Roland Doré (sculptor)

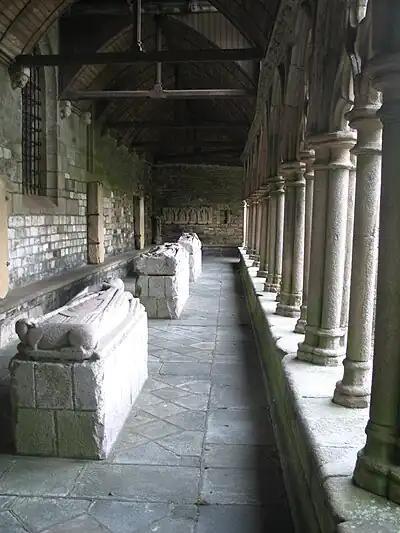
Tombs in the cloister of the Cathédrale Saint-Tugdual de Tréguier

Doré was the sculptor of the calvary in Quéven's old cemetery in the Rue du docteur Dieny just by the church. Originally there were a total of sixteen statues on the calvary, placed back to back as is the practice with Breton calvaries, but only five now survive, those of Saint Peter, Saint Paul and Saint Catherine and two bishops. The statue of Saint Paul stands alone.